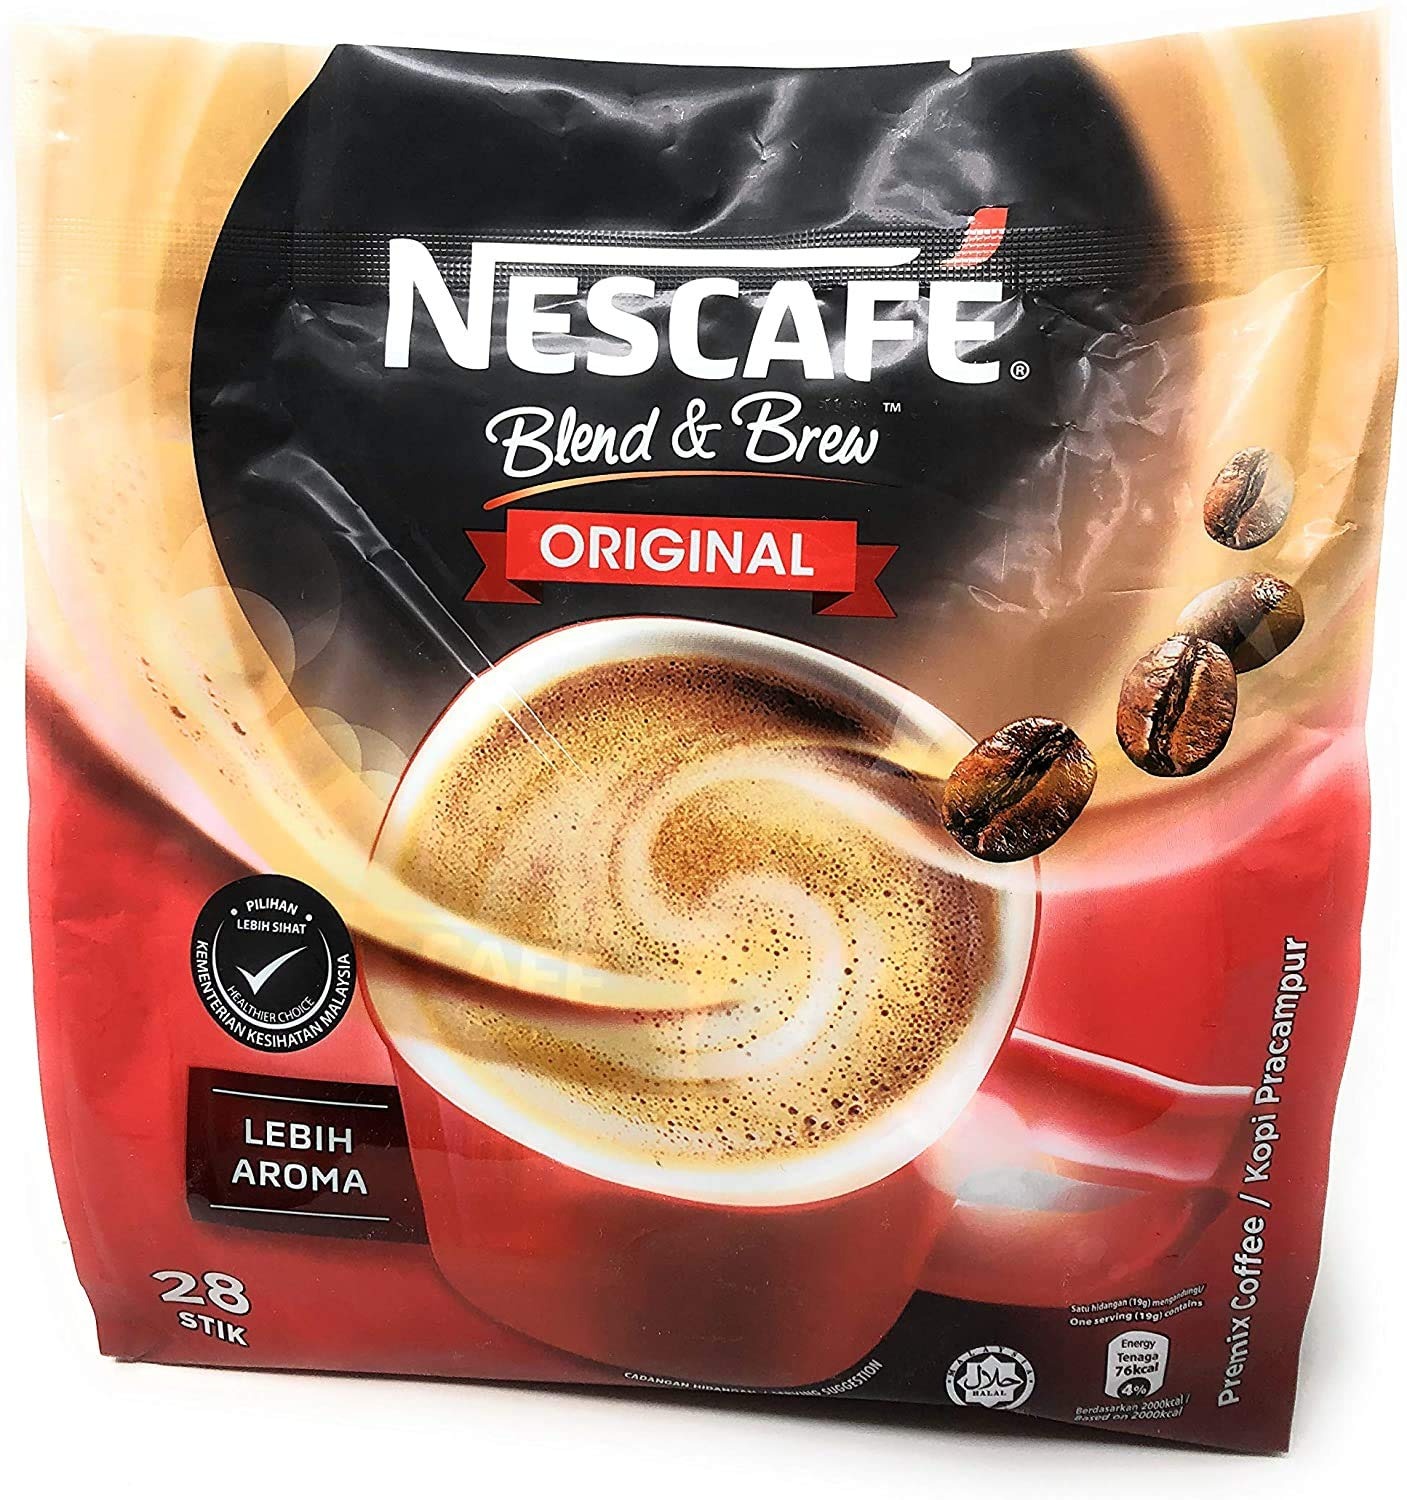
Item Name: Nescafé 3 in 1 Instant Coffee Sticks ORIGINAL - Best Asian Coffee Imported from Nestle Malaysia (28 Sticks)
Bullet Point 1: Ingredients : Sugar, creamer, and instant coffee
Bullet Point 2: Single-serve stick packs, convenient and portable to take out anywhere
Product Description: <b> Nescafé 3 in 1 Original - NEW & IMPROVED TASTE</b> <br/> Nescafé 3 in 1 Original is the <i> IMPROVED version of the 'Regular' </i>. <br/> If you have been drinking the 'Regular', it will be delightful for you <br/> to try out this IMPROVED version of Nescafé. <br/> It now has a creamier coffee taste and it is more aromatic than ever. <br/> Definitely try it out! <br/> <br/><b> Coffee On-the-go </b> <br/> Forget about your creamer and sugar! Simply mix the premix 3-in 1 <br/> coffee powder with hot water, you get to enjoy this yummy coffee in <br/> as little as 30 seconds! <br/> Chill your coffee with ice and enjoy a cup of cold coffee in the <br/> summer. <br/> <br/><b> Made In Malaysia </b> <br/> This product is <b> imported directly </b> from <b> Nestlé Malaysia </b> and <br/> is <b> HALAL </b> certified. <br/><i> Please make sure you purchase it from legit importers. </i> <br/> <br/> First time trying Nescafe 3 in 1 Original or simply love the aroma <br/> of this coffee? <br/><b> Scroll up and ADD IT TO CART NOW! </b>
Value: 18.76
Unit: Ounce

Price: 12.99